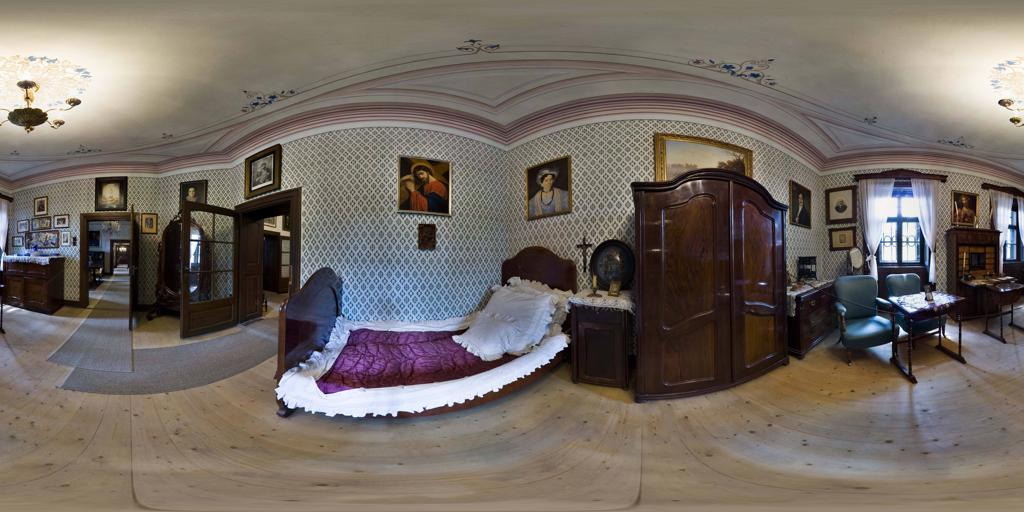
Referred object: The wardrobe opposite the door

Referred object: the large wooden wardrobe

Referred object: the wardrobe next to the bed